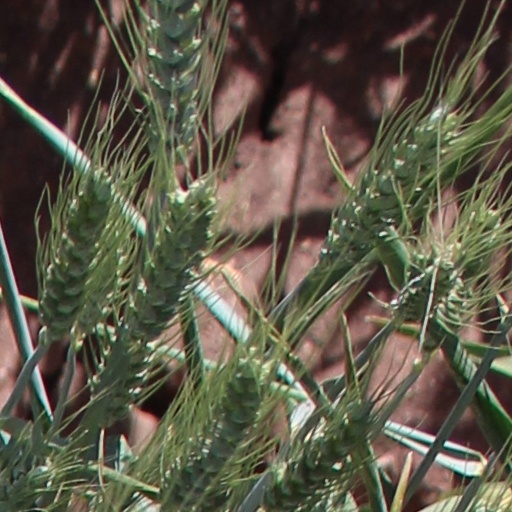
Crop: wheat